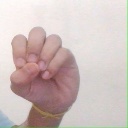
अक्षर: उ